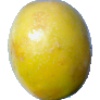
Label: maracuja